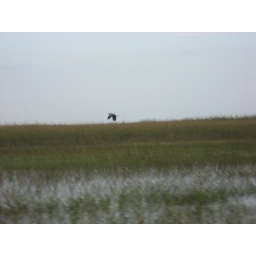
This birds wing span is over 6 feet!